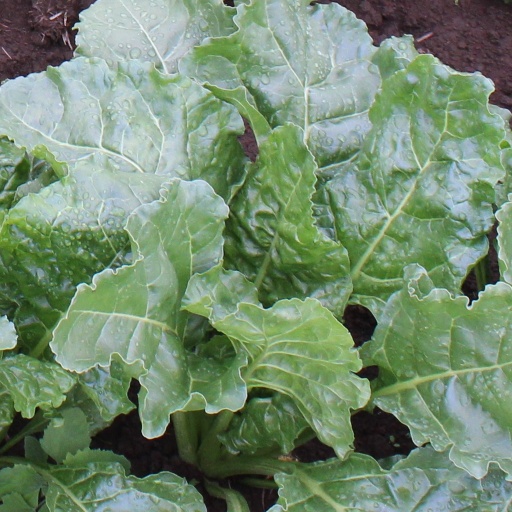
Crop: sugar beet